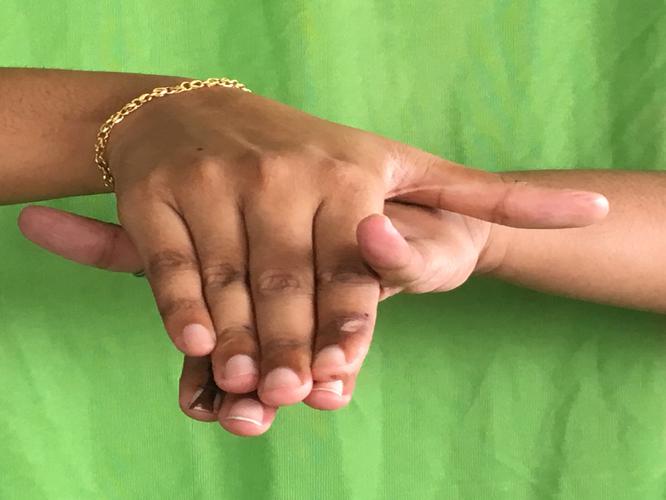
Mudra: Matsya
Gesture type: double_hand